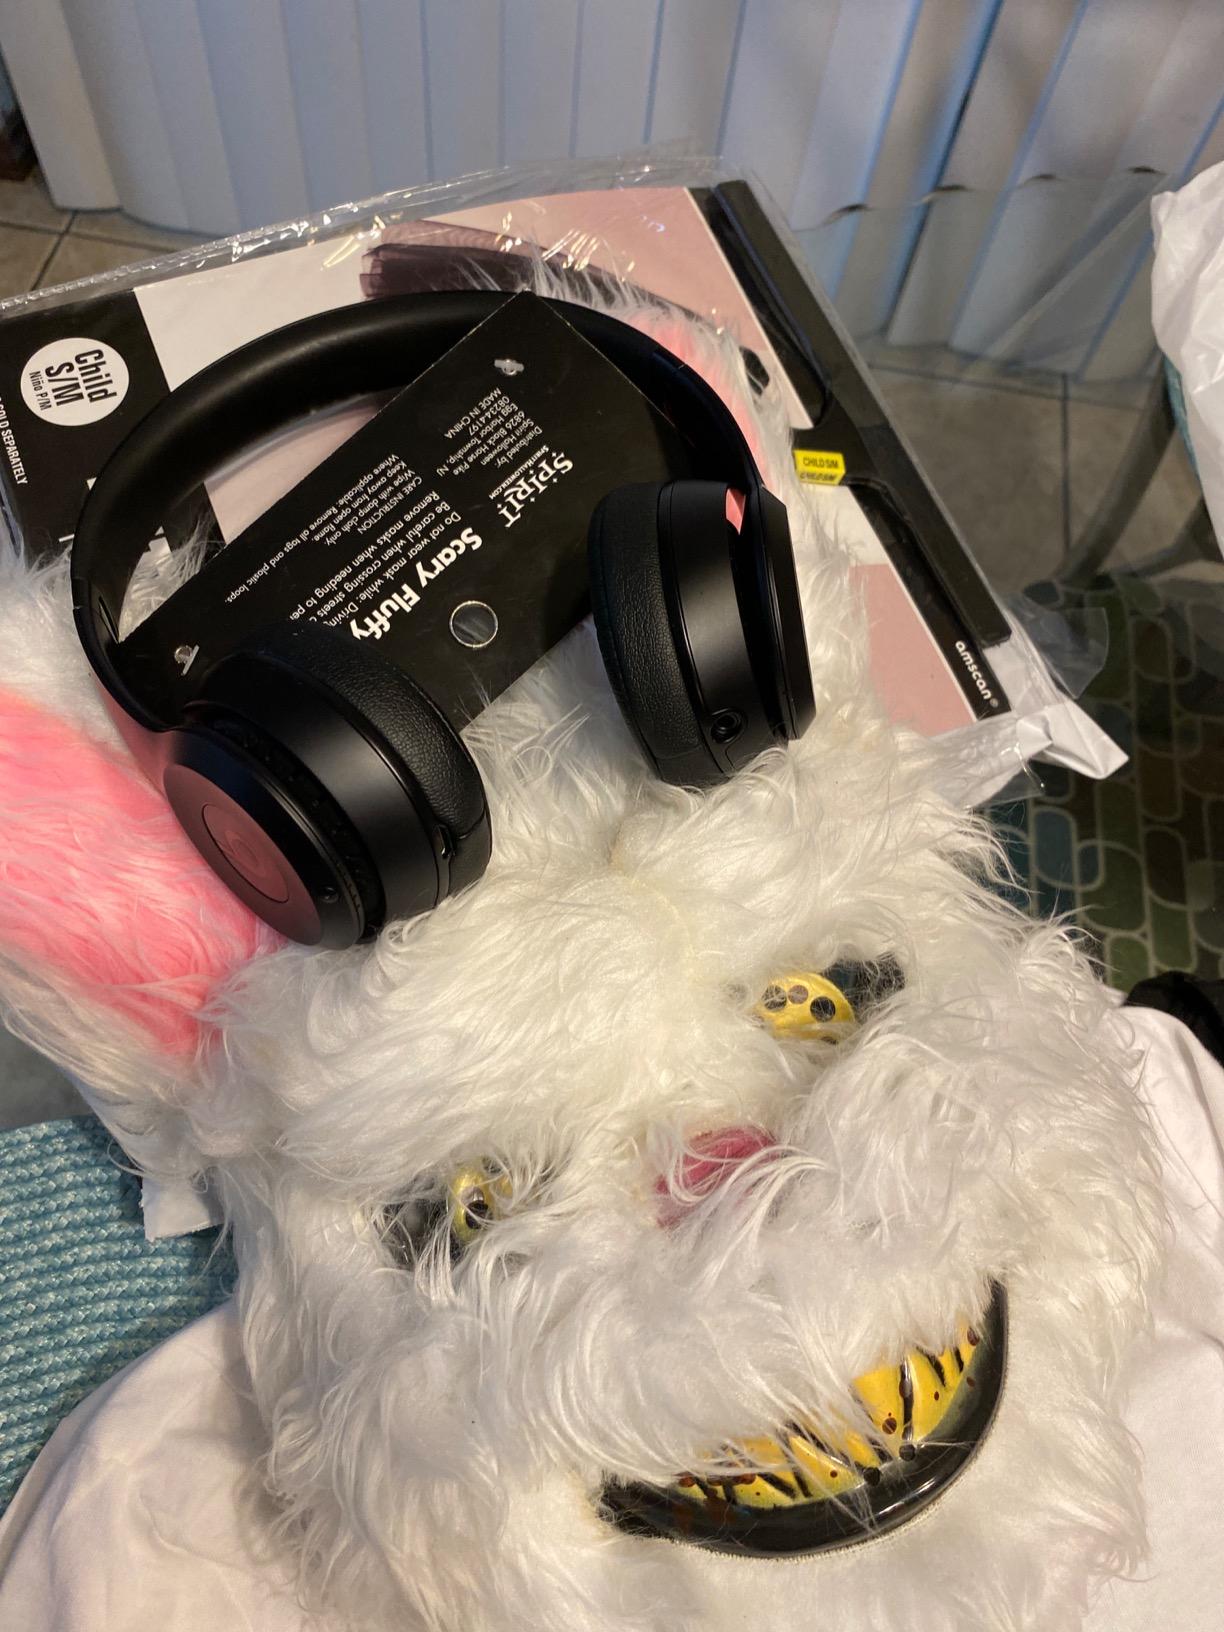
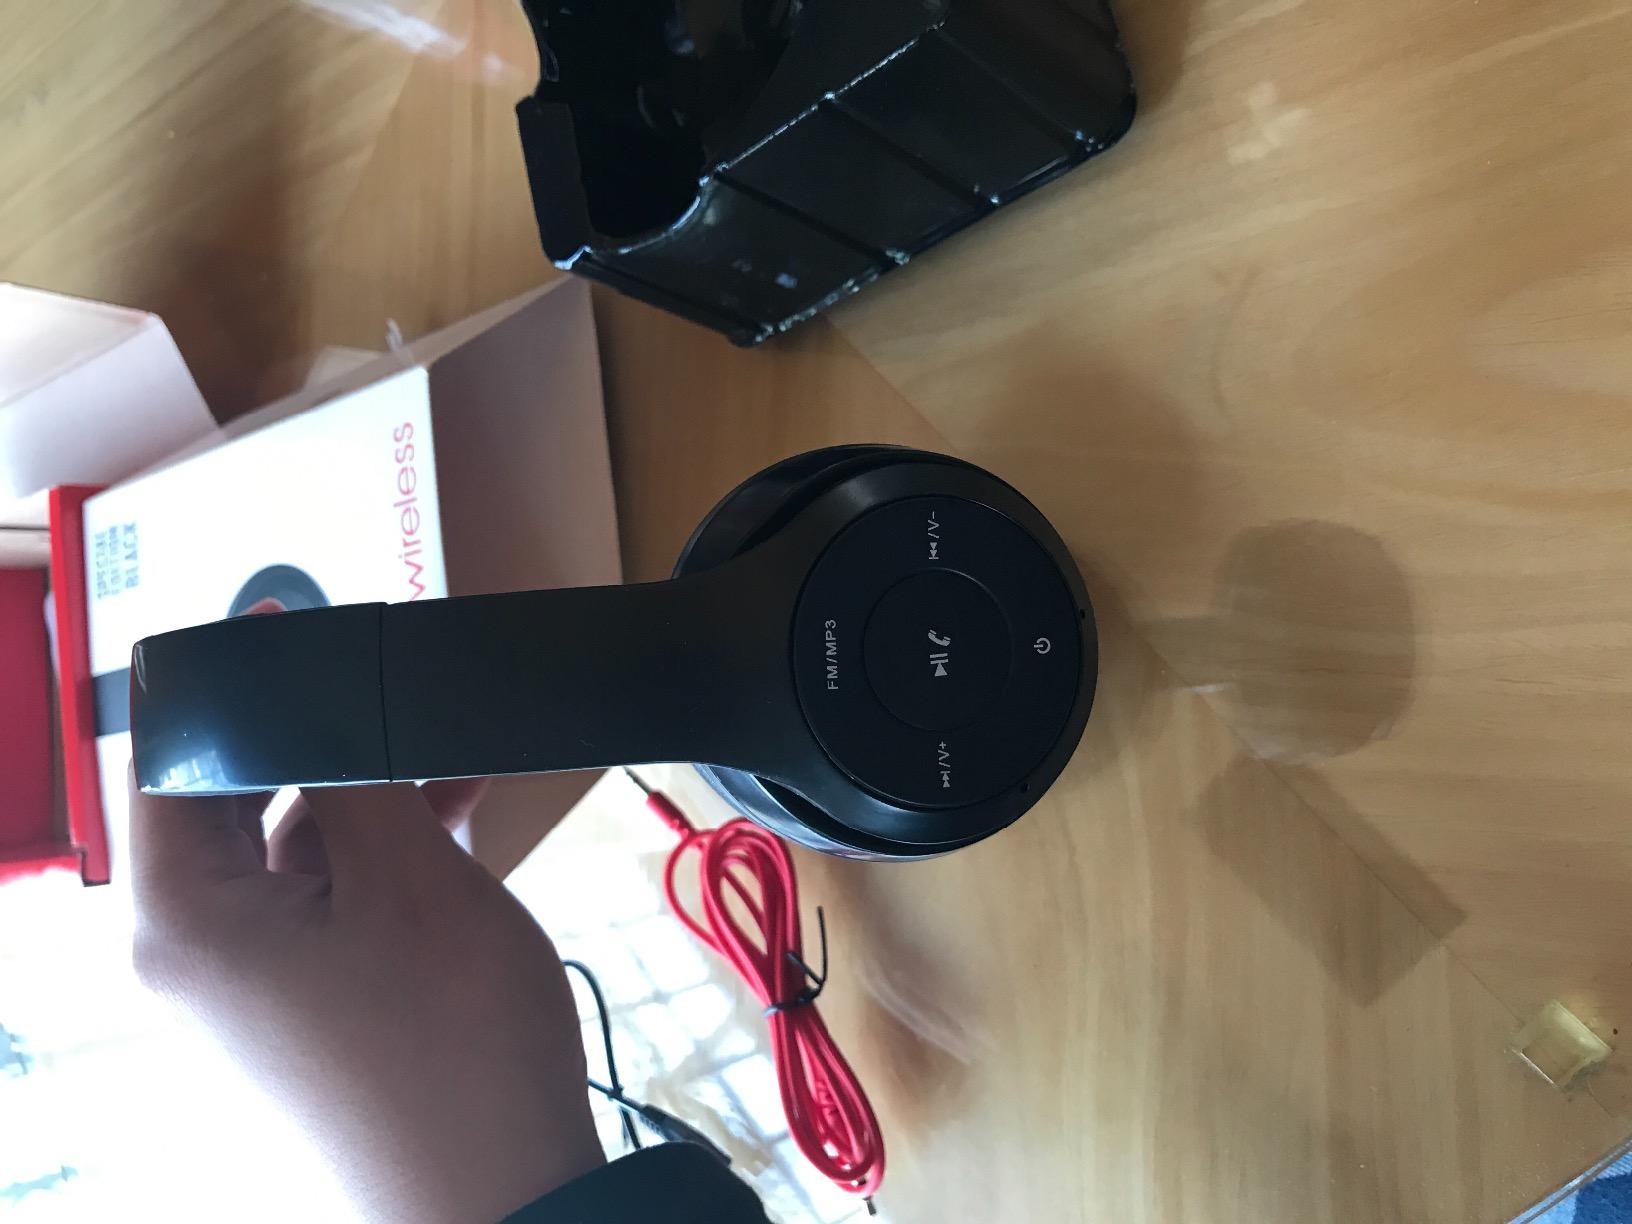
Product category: headphones
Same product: yes